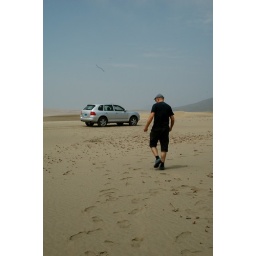
JC's car in the middle of the sand